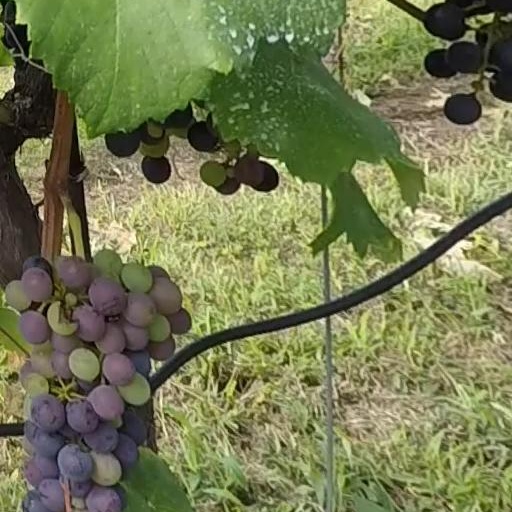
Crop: grape